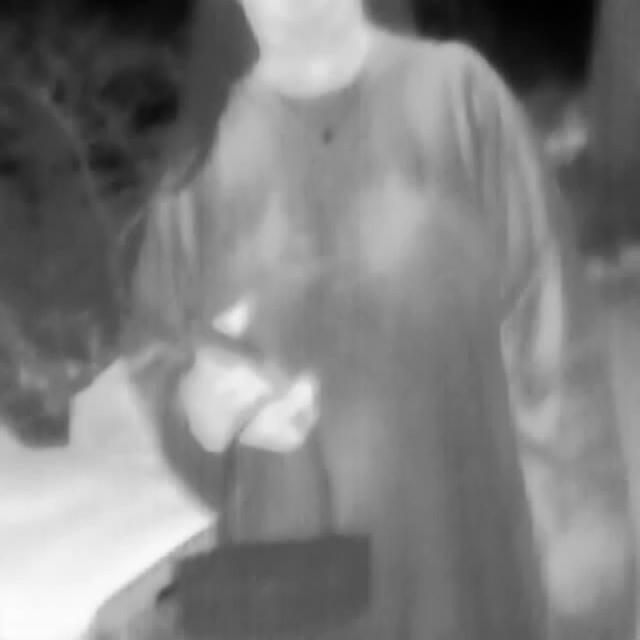
Detected objects:
label: person